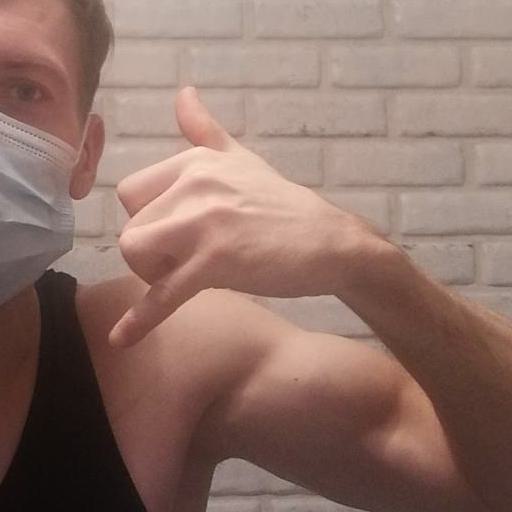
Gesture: call